Taborites

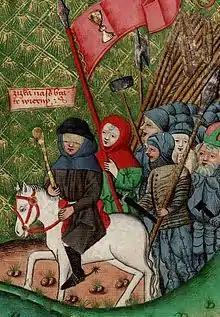
Jan Žižka leading troops of the Hussites; Jena Codex, 15th century

Once the external threat was removed by Hussite victories, the various Hussite factions turned on each other. At the beginning of 1421, the Adamites, who completely rejected the Eucharist, were expelled from Tábor. Under the leadership of priests Petr Kániš and Martin Húska, they settled in the Příběnice Castle, where the Adamites fell. Žižka suppressed their movement, and most sectarians, including both leaders, were then burnt as heretics under his orders. During the winter offensive in West Bohemia, the Taborites managed to seize Chomutov. The joint campaign of Taborites and Praguers into East Bohemia under Jan Žižka's command was also successful and the towns Dvůr Králové, Polička and Vysoké Mýto fell into the Hussite hands. At the turn of 1421 and 1422, there was a battle, in which the blind governor managed to overwhelm King Sigismund of Luxembourg. At the end of April, the Lithuanian Grand Duke Vytautas arrived in Bohemia, where he was recognized (mostly by the Hussites and Taborites) as the country's steward. In January 1423, Jan Žižka of Trocnov broke with the Tábor union and began to build Nový Tábor (New Tábor) in East Bohemia.